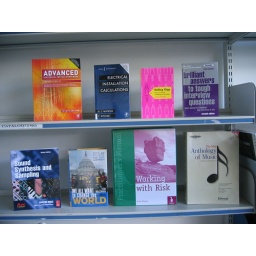
Move your mouse over each book cover and click on the link to search the library catalogue.